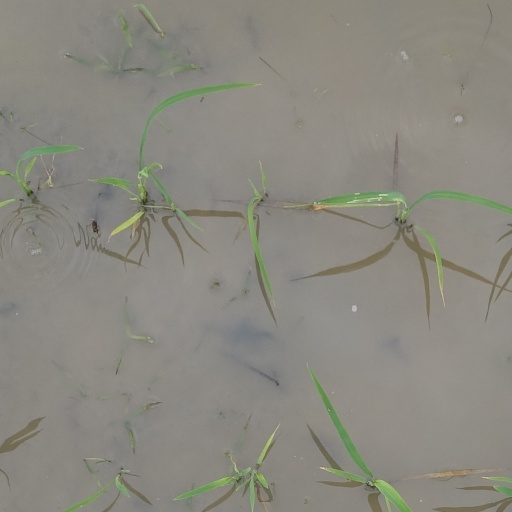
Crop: rice